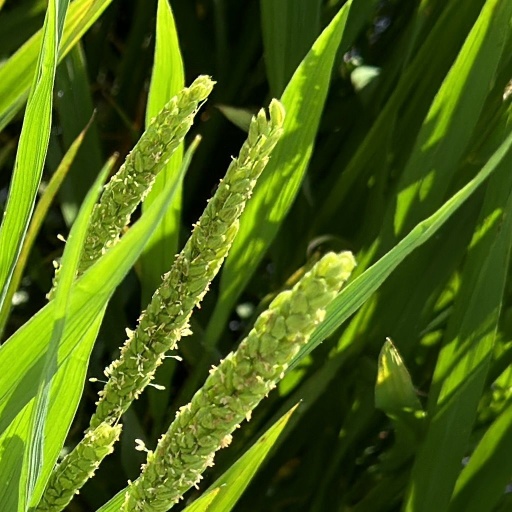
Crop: rice